Siberia (2020 film)

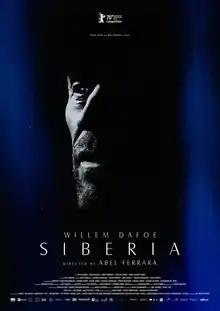
Theatrical release poster

Siberia is a 2020 psychological thriller film directed by Abel Ferrara. It was selected to compete for the Golden Bear in the main competition section at the 70th Berlin International Film Festival, where it premiered on 24 February 2020.